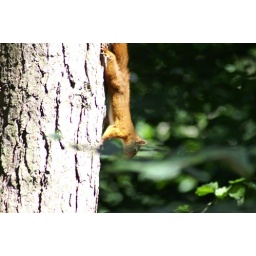
red squirrel coming down tree unfortunately the branch was in the wrong place at the wrong time!!!